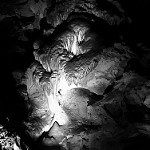
Label: B & W